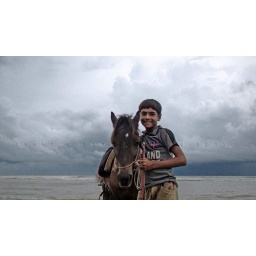
Young rider's name is Rayhan, and his horse RAJA, both busy in beach to entertaining tourists.